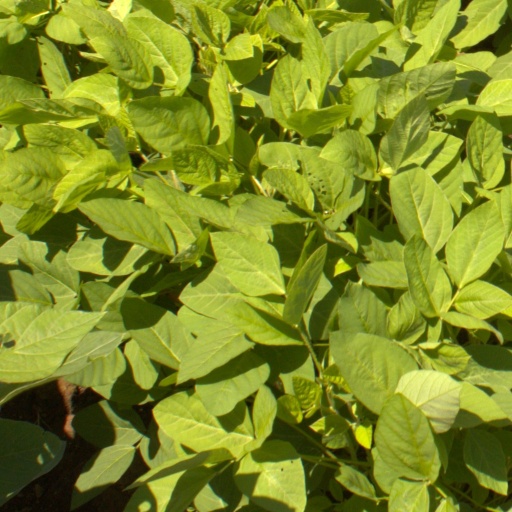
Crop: soybean